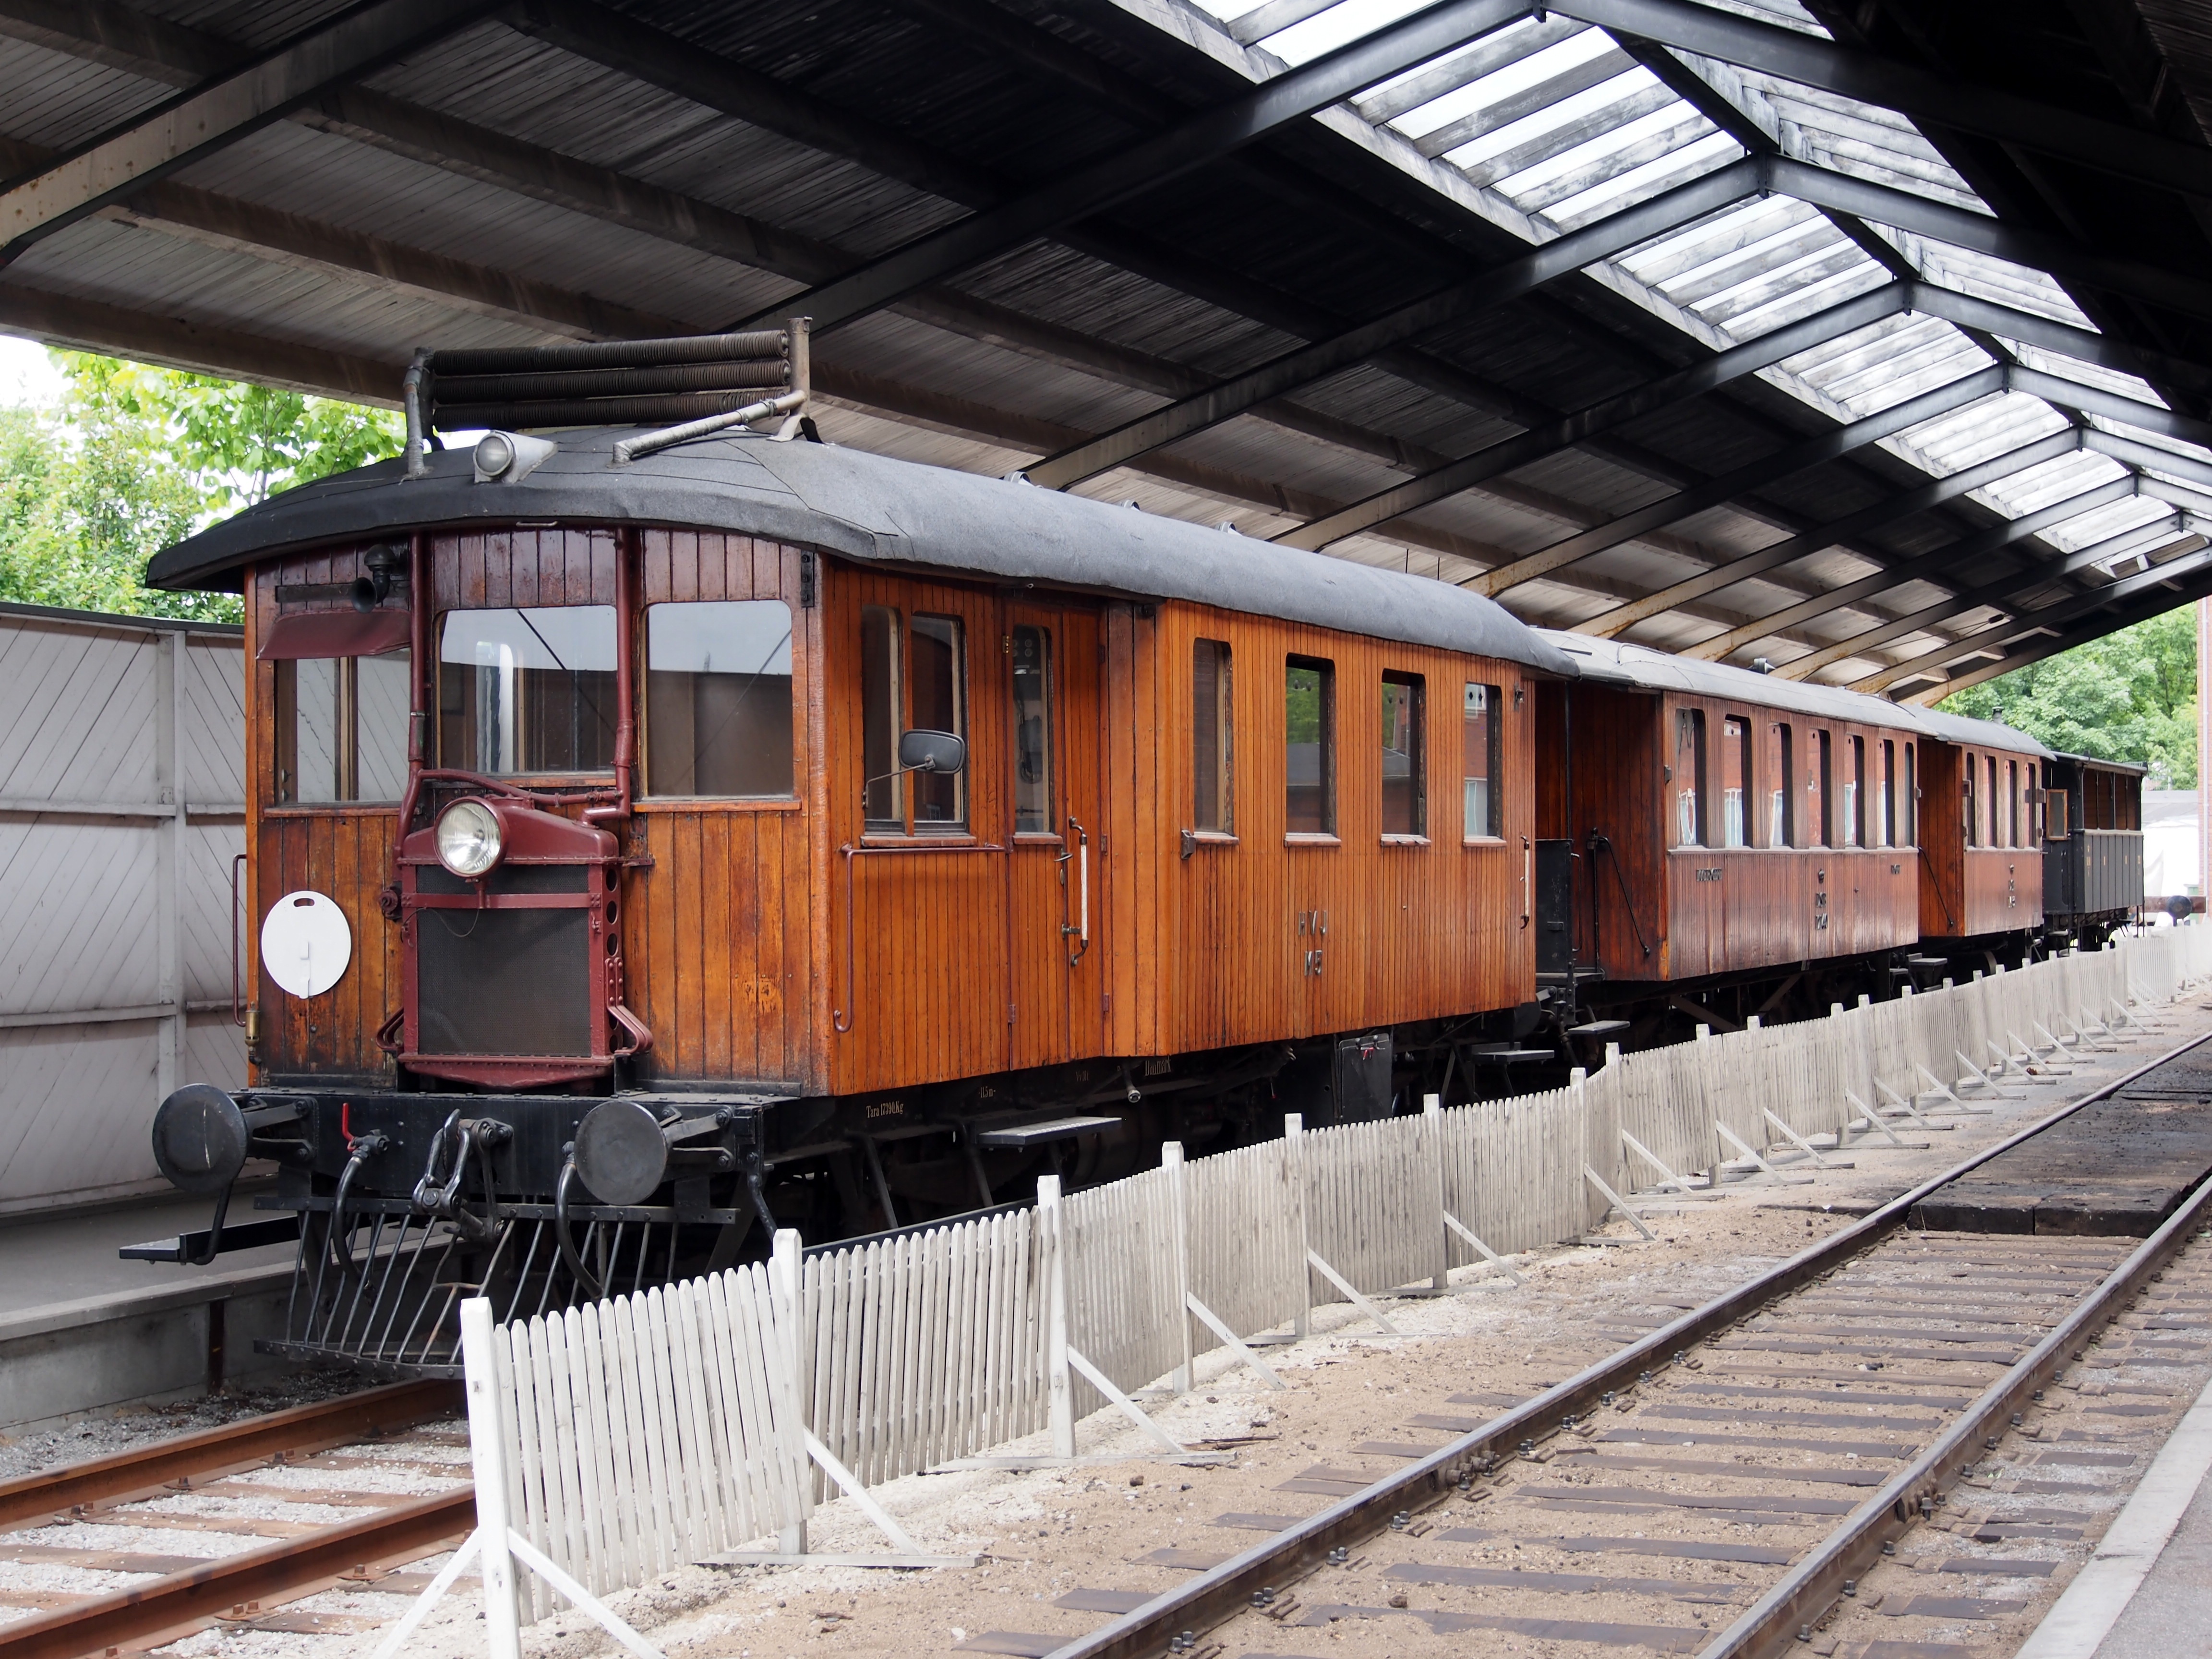
track, railway, vintage, old, train, transportation, transport, vehicle, train station, public transport, locomotive, passengers, wooden, passenger, rail transport, land vehicle, rolling stock, railroad car, passenger car